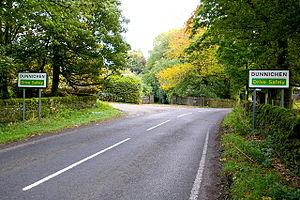
Dunnichen est un village d'Écosse. Il est situé dans l'Angus, entre Letham et Forfar.